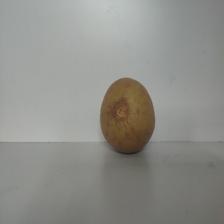
Size: Large